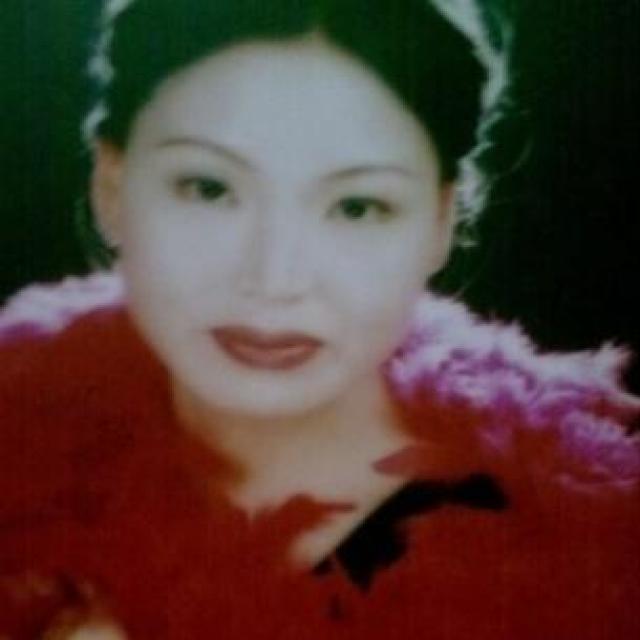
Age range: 21-44